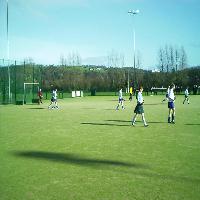
Weather: sun or clear